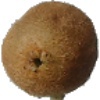
Label: Kiwi 1